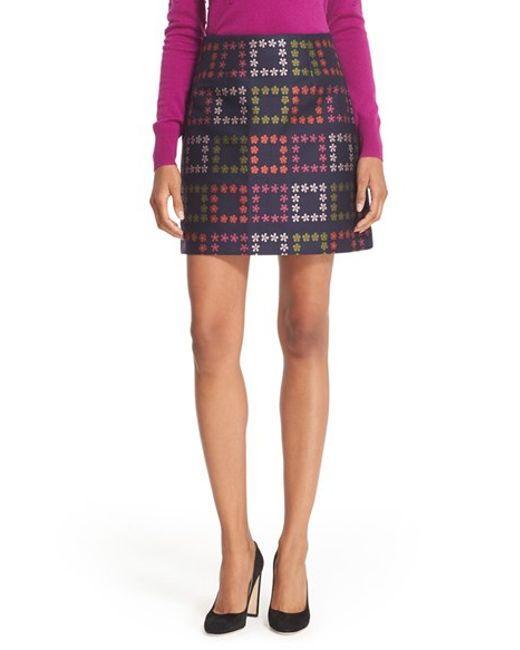
Ein bunter steifer Minirock aus hartem Tüll, Bürokleidung